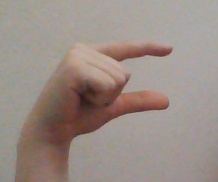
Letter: dal